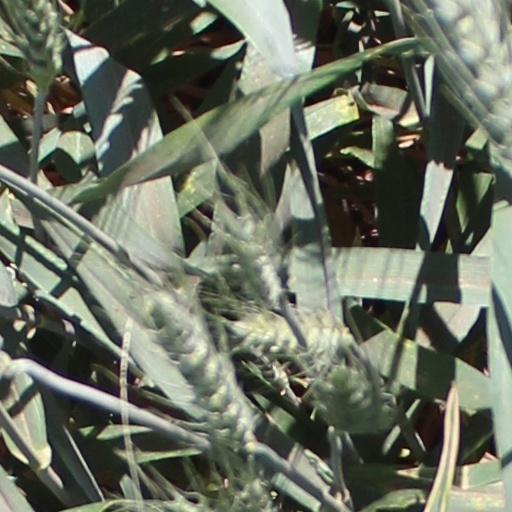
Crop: wheat